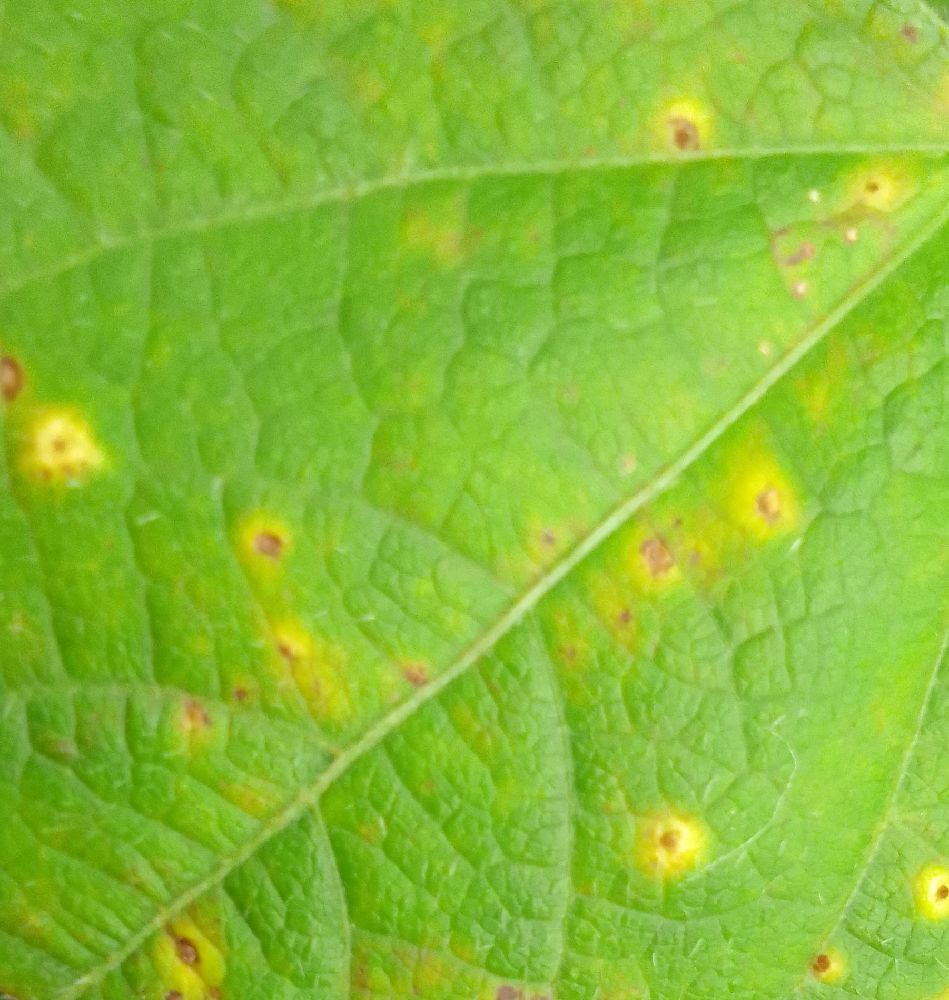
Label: rust